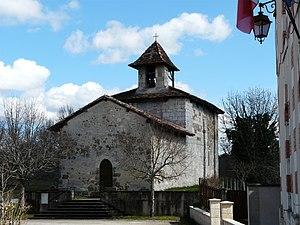
L'angle sud-ouest de l'église Saint-Jean-Baptiste de Saint-Jean-d'Ataux, Dordogne, France.
Saint-Jean-d'Ataux est une commune française située dans le département de la Dordogne, en région Nouvelle-Aquitaine.